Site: brandenburg
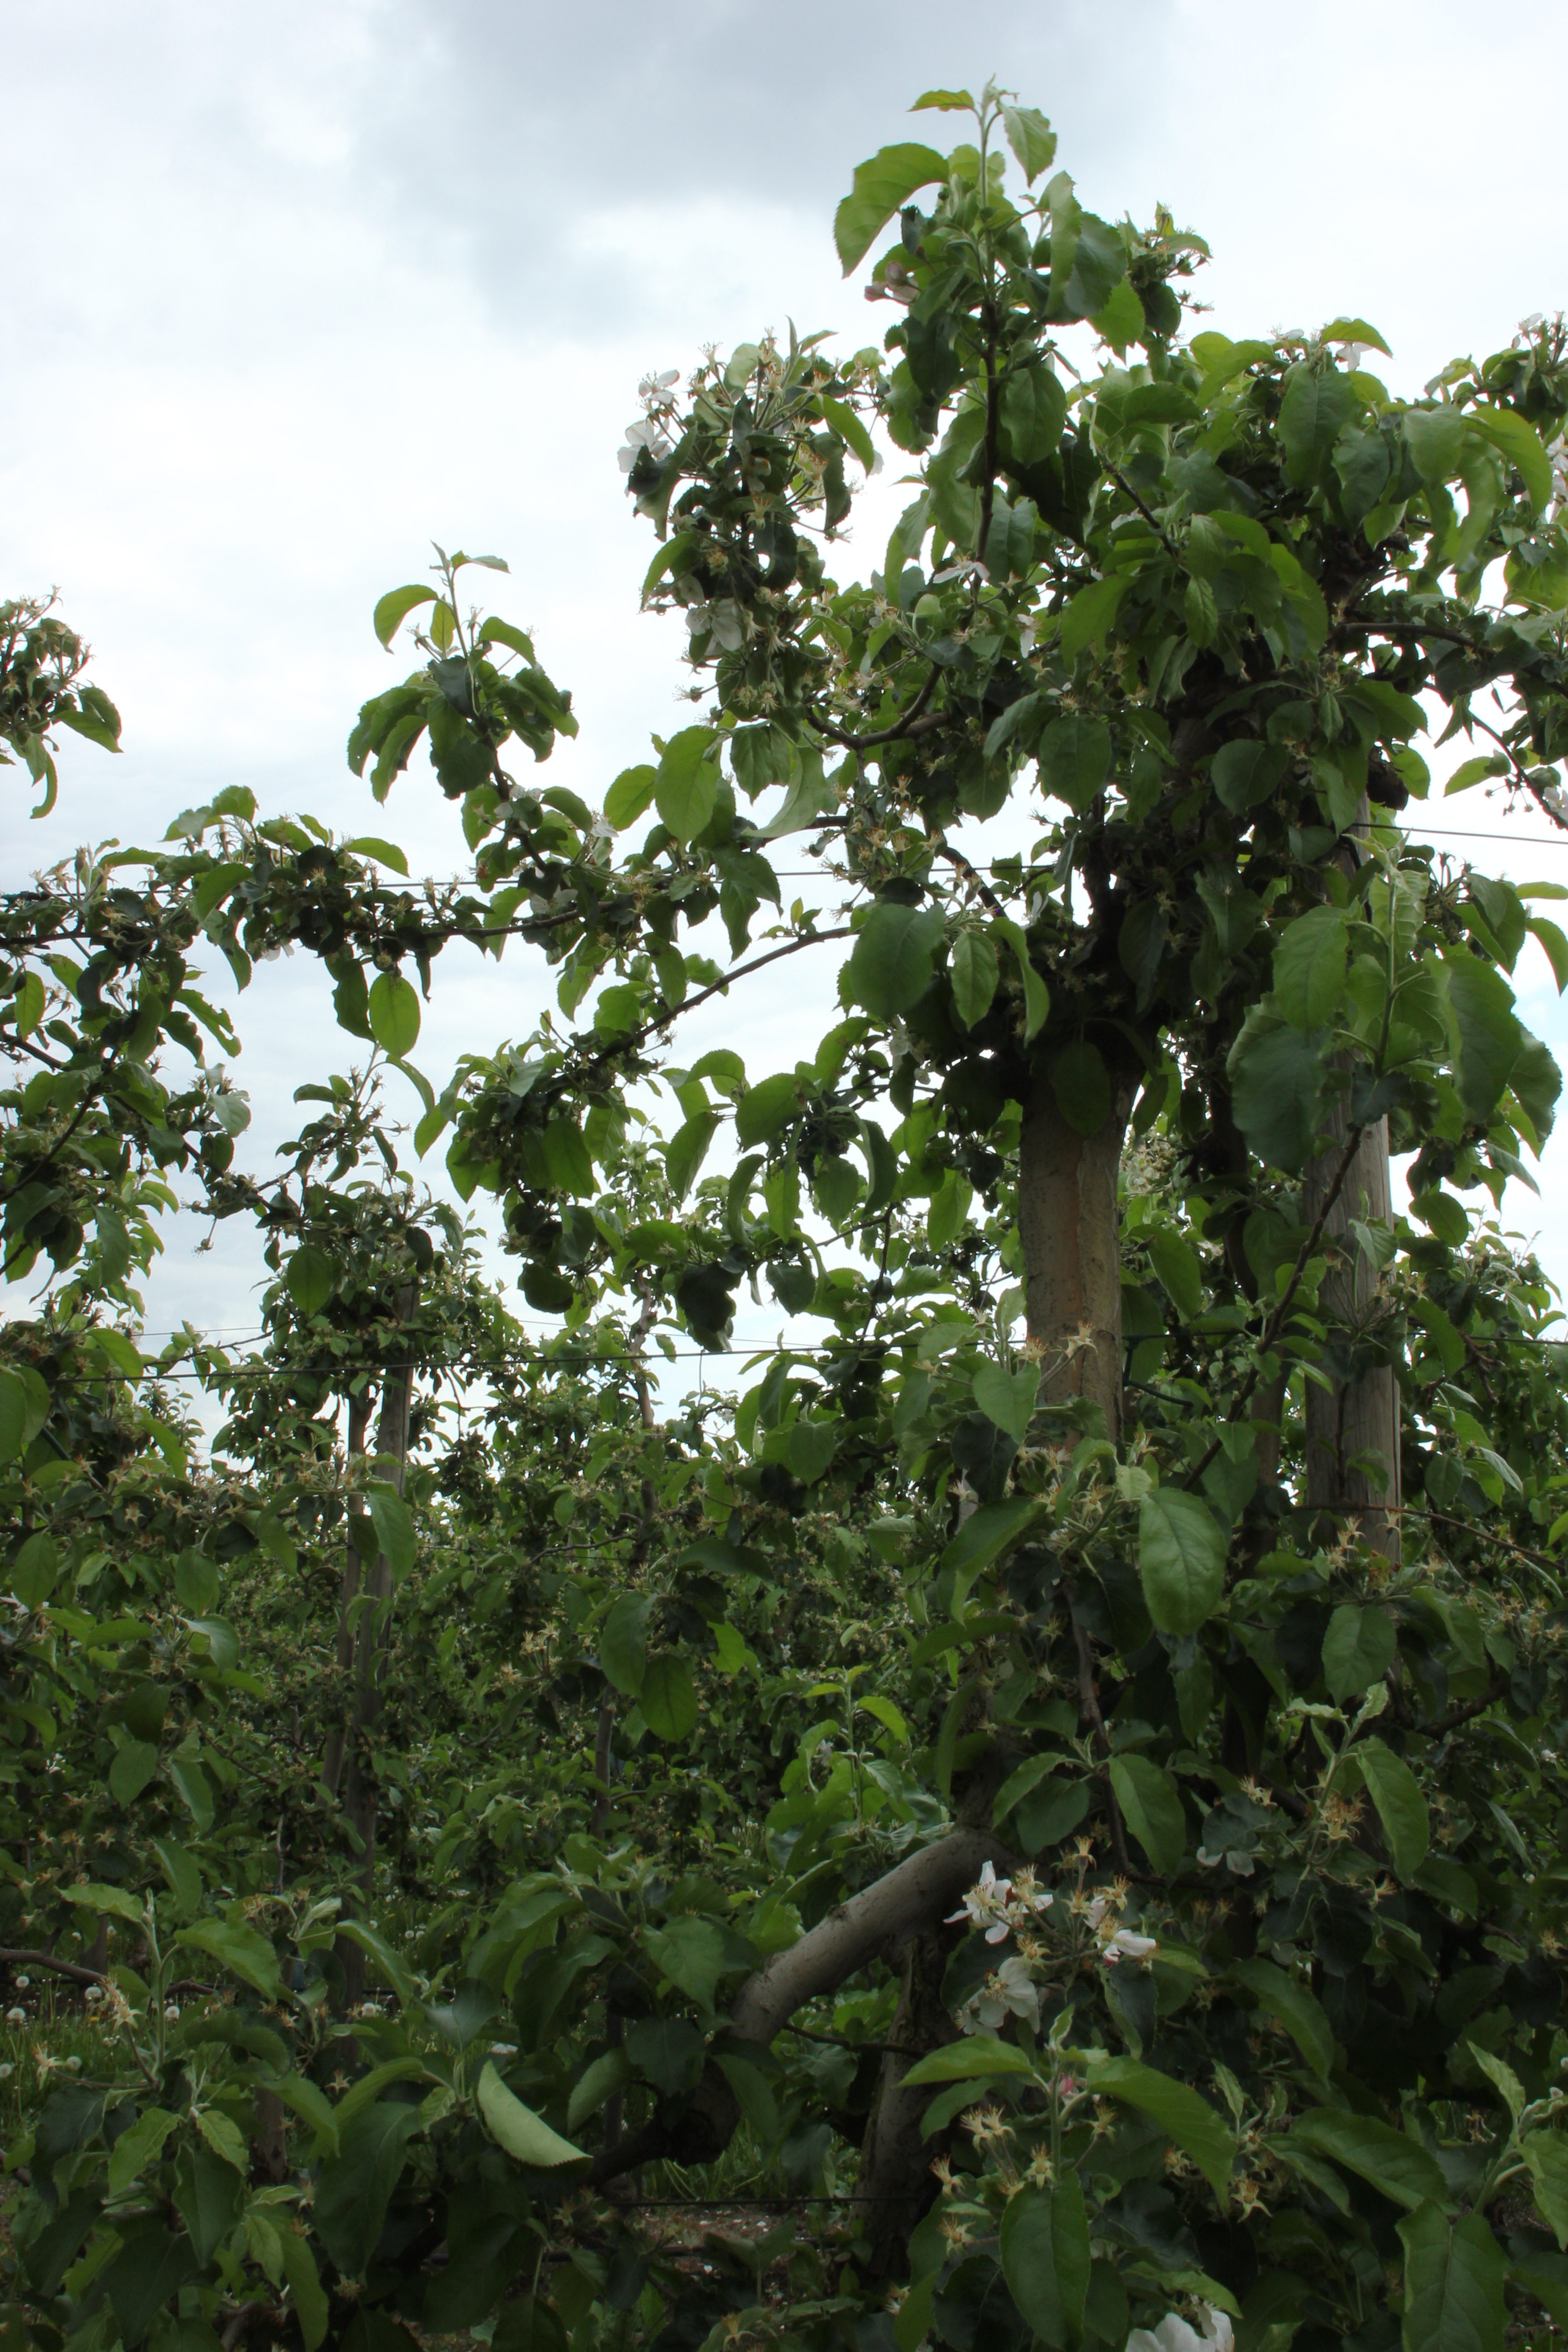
Growth stage (BBCH 67): Flowering